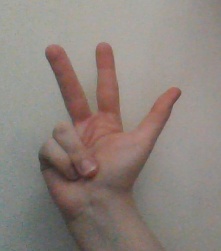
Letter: al